Fraizer Campbell

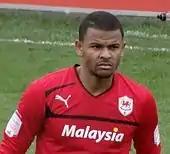
Campbell playing for Cardiff City in 2013

On 1 September 2008, transfer deadline day, Hull City bid a club record fee of £7 million for Campbell. However, he instead signed for Tottenham Hotspur on a season-long loan, as part of the transfer of Dimitar Berbatov to Manchester United for £30.75 million. This was contradictory to Ferguson's earlier claim that Campbell would be staying at United for the season. He explained the deal saying; "Tottenham insisted that he be part of the deal and Fraizer's signed his own agreement to go there for the year so we're happy with that." He made his Tottenham debut on 18 September 2008, coming on as a 56th-minute substitute for Aaron Lennon in a UEFA Cup first-round first-leg match against Wisła Kraków. Within 15 minutes of coming on, Campbell provided Darren Bent with the assist for the winning goal. Campbell scored his first two goals for Tottenham in a 4–2 victory over Liverpool in the League Cup fourth round, as well as setting up his strike partner Roman Pavlyuchenko for the match's opening goal. On 15 November 2008, Campbell scored his first ever Premier League goal late in a 2–1 defeat to Fulham.